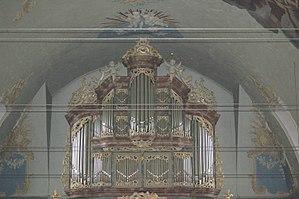
Johann Dietrich Busch est un facteur d'orgue.